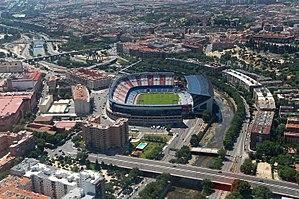
Le stade Vicente Calderón est un ancien stade de football espagnol, implanté à Madrid et d'une capacité de 55 005 spectateurs. Entre 1966 et 2017, il est le stade de résidence de l'Atlético de Madrid.